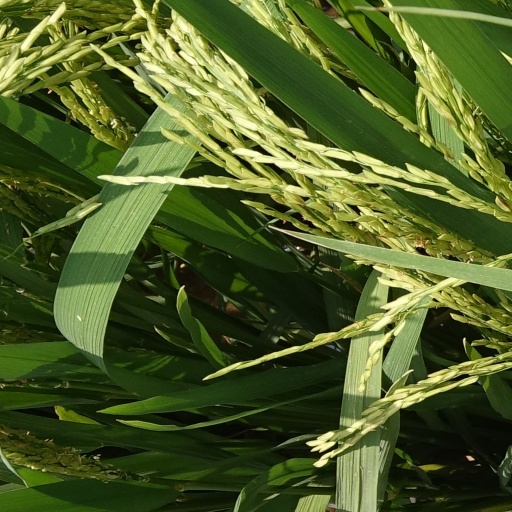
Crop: rice